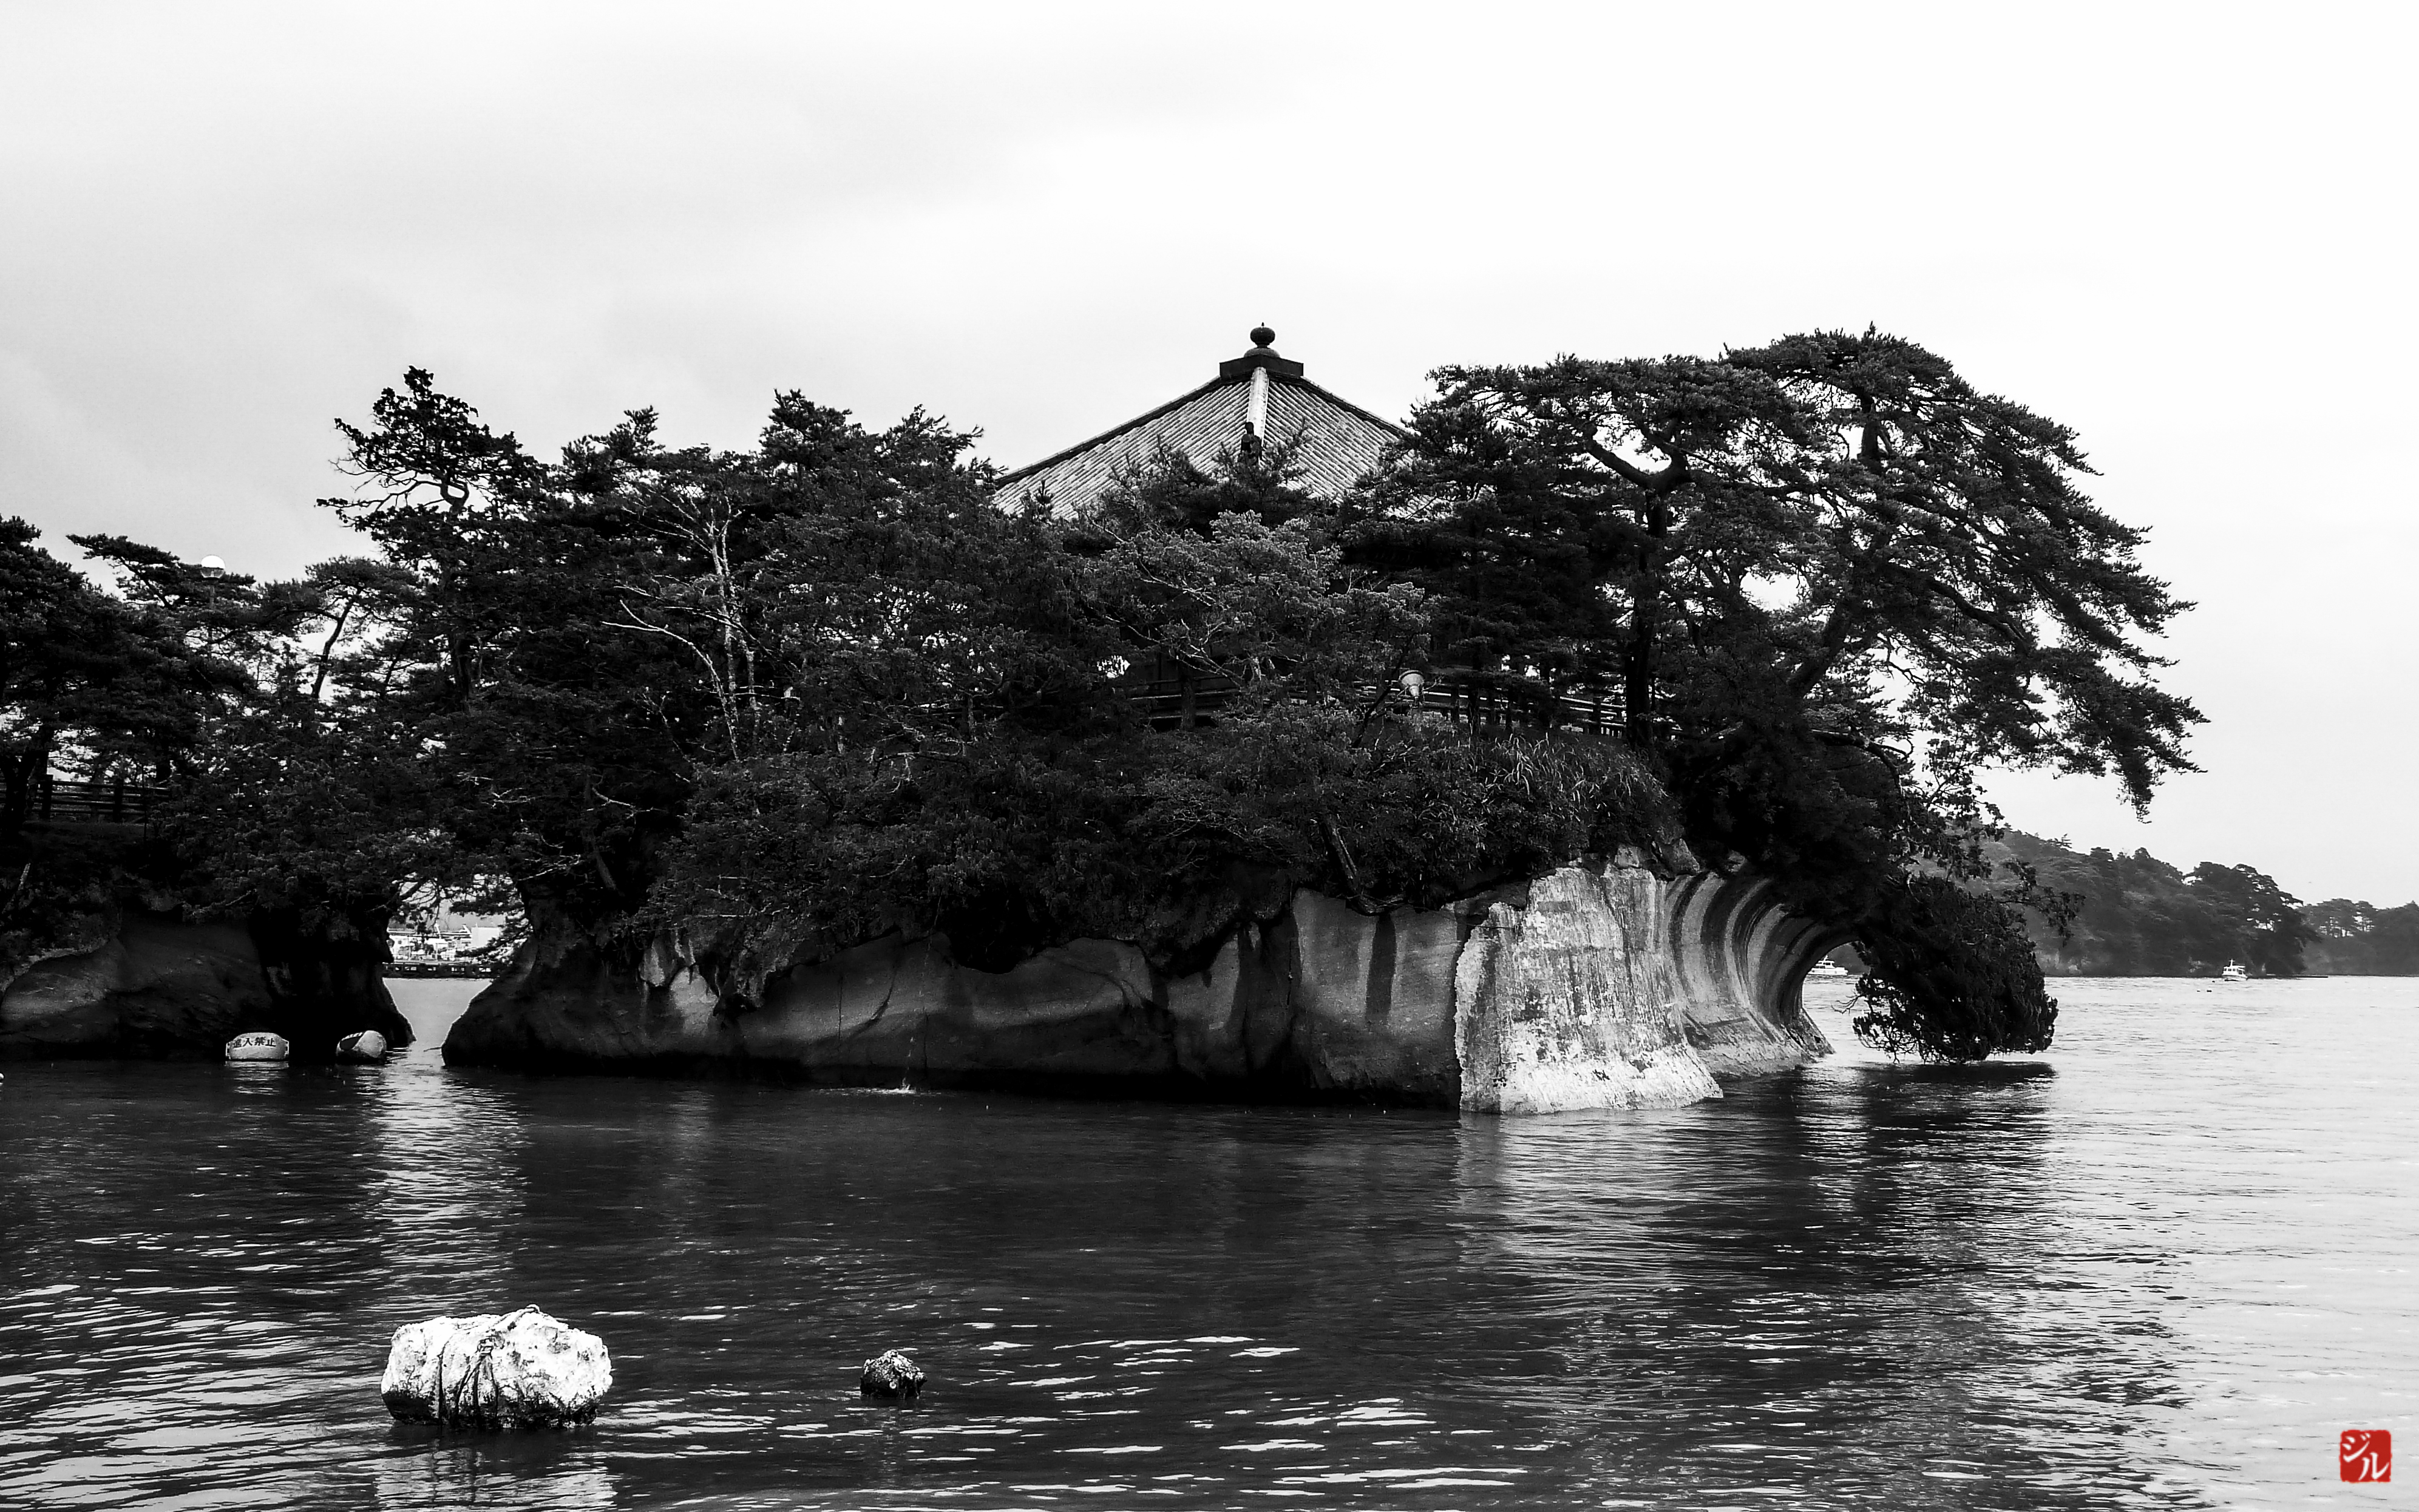
tree, water, black and white, plant, flower, lake, river, reflection, monochrome, cool image, monochrome photography, woody plant